Ingrid Bergman

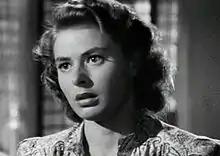
Bergman as Ilsa Lund in "Casablanca", her most famous role.

During the scandal, Bergman received letters of support from Cary Grant, Helen Hayes, Ernest Hemingway, John Steinbeck and other celebrities. The adultery and remarriage is remembered as a major sex scandal of 20th century Hollywood. It received an extraordinary amount of media attention in the U.S. and abroad, including Bergman's native Sweden. Bergman was treated harshly by the conservative Swedish press, with some journalists claiming she had destroyed the international reputation of Sweden. The scandal also took ethnic overtones, with Rossellini described as the over-sexed Latin lover. On the other hand, Bergman was defended by Swedish feminists, especially in 1955 when Bergman first returned to Sweden after the scandal, causing friction between conservative journalists and the emerging feminist movement. In the U.S., the scandal also took xenophobic turns. Sen. Edwin C. Johnson stated that "under the law, no alien guilty of turpitude can set foot on American soil again" and that Bergman had "deliberately exiled herself from this country that was so good to her". Isabella Rossellini said that "[..] she was chased out of America because they felt that foreigners and stars, we come to America, and then behave immorally and are bad examples to the younger generations." Although post-war social conservate morals stoked the public outrage, another factor was the Bergman's on-screen image as a pure, saint-like character; she later commented: "People saw me in "Joan of Arc", and declared me a saint. I'm not. I'm just a woman, another human being" and "It was because so many people, who knew me only on the screen, thought I was perfect and infallible and then were angry and disappointed that I wasn't ... A nun does not fall in love with an Italian."